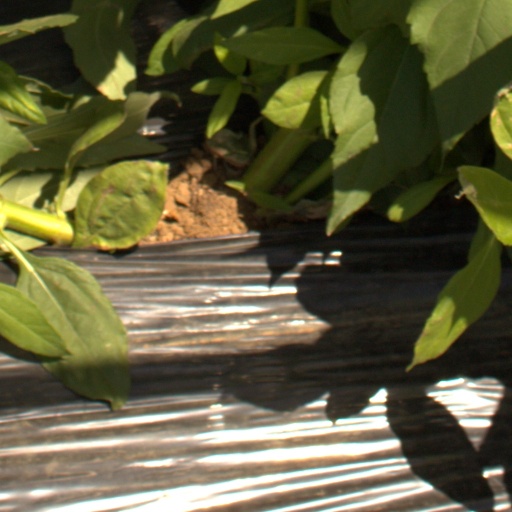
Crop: Jerusalem artichoke